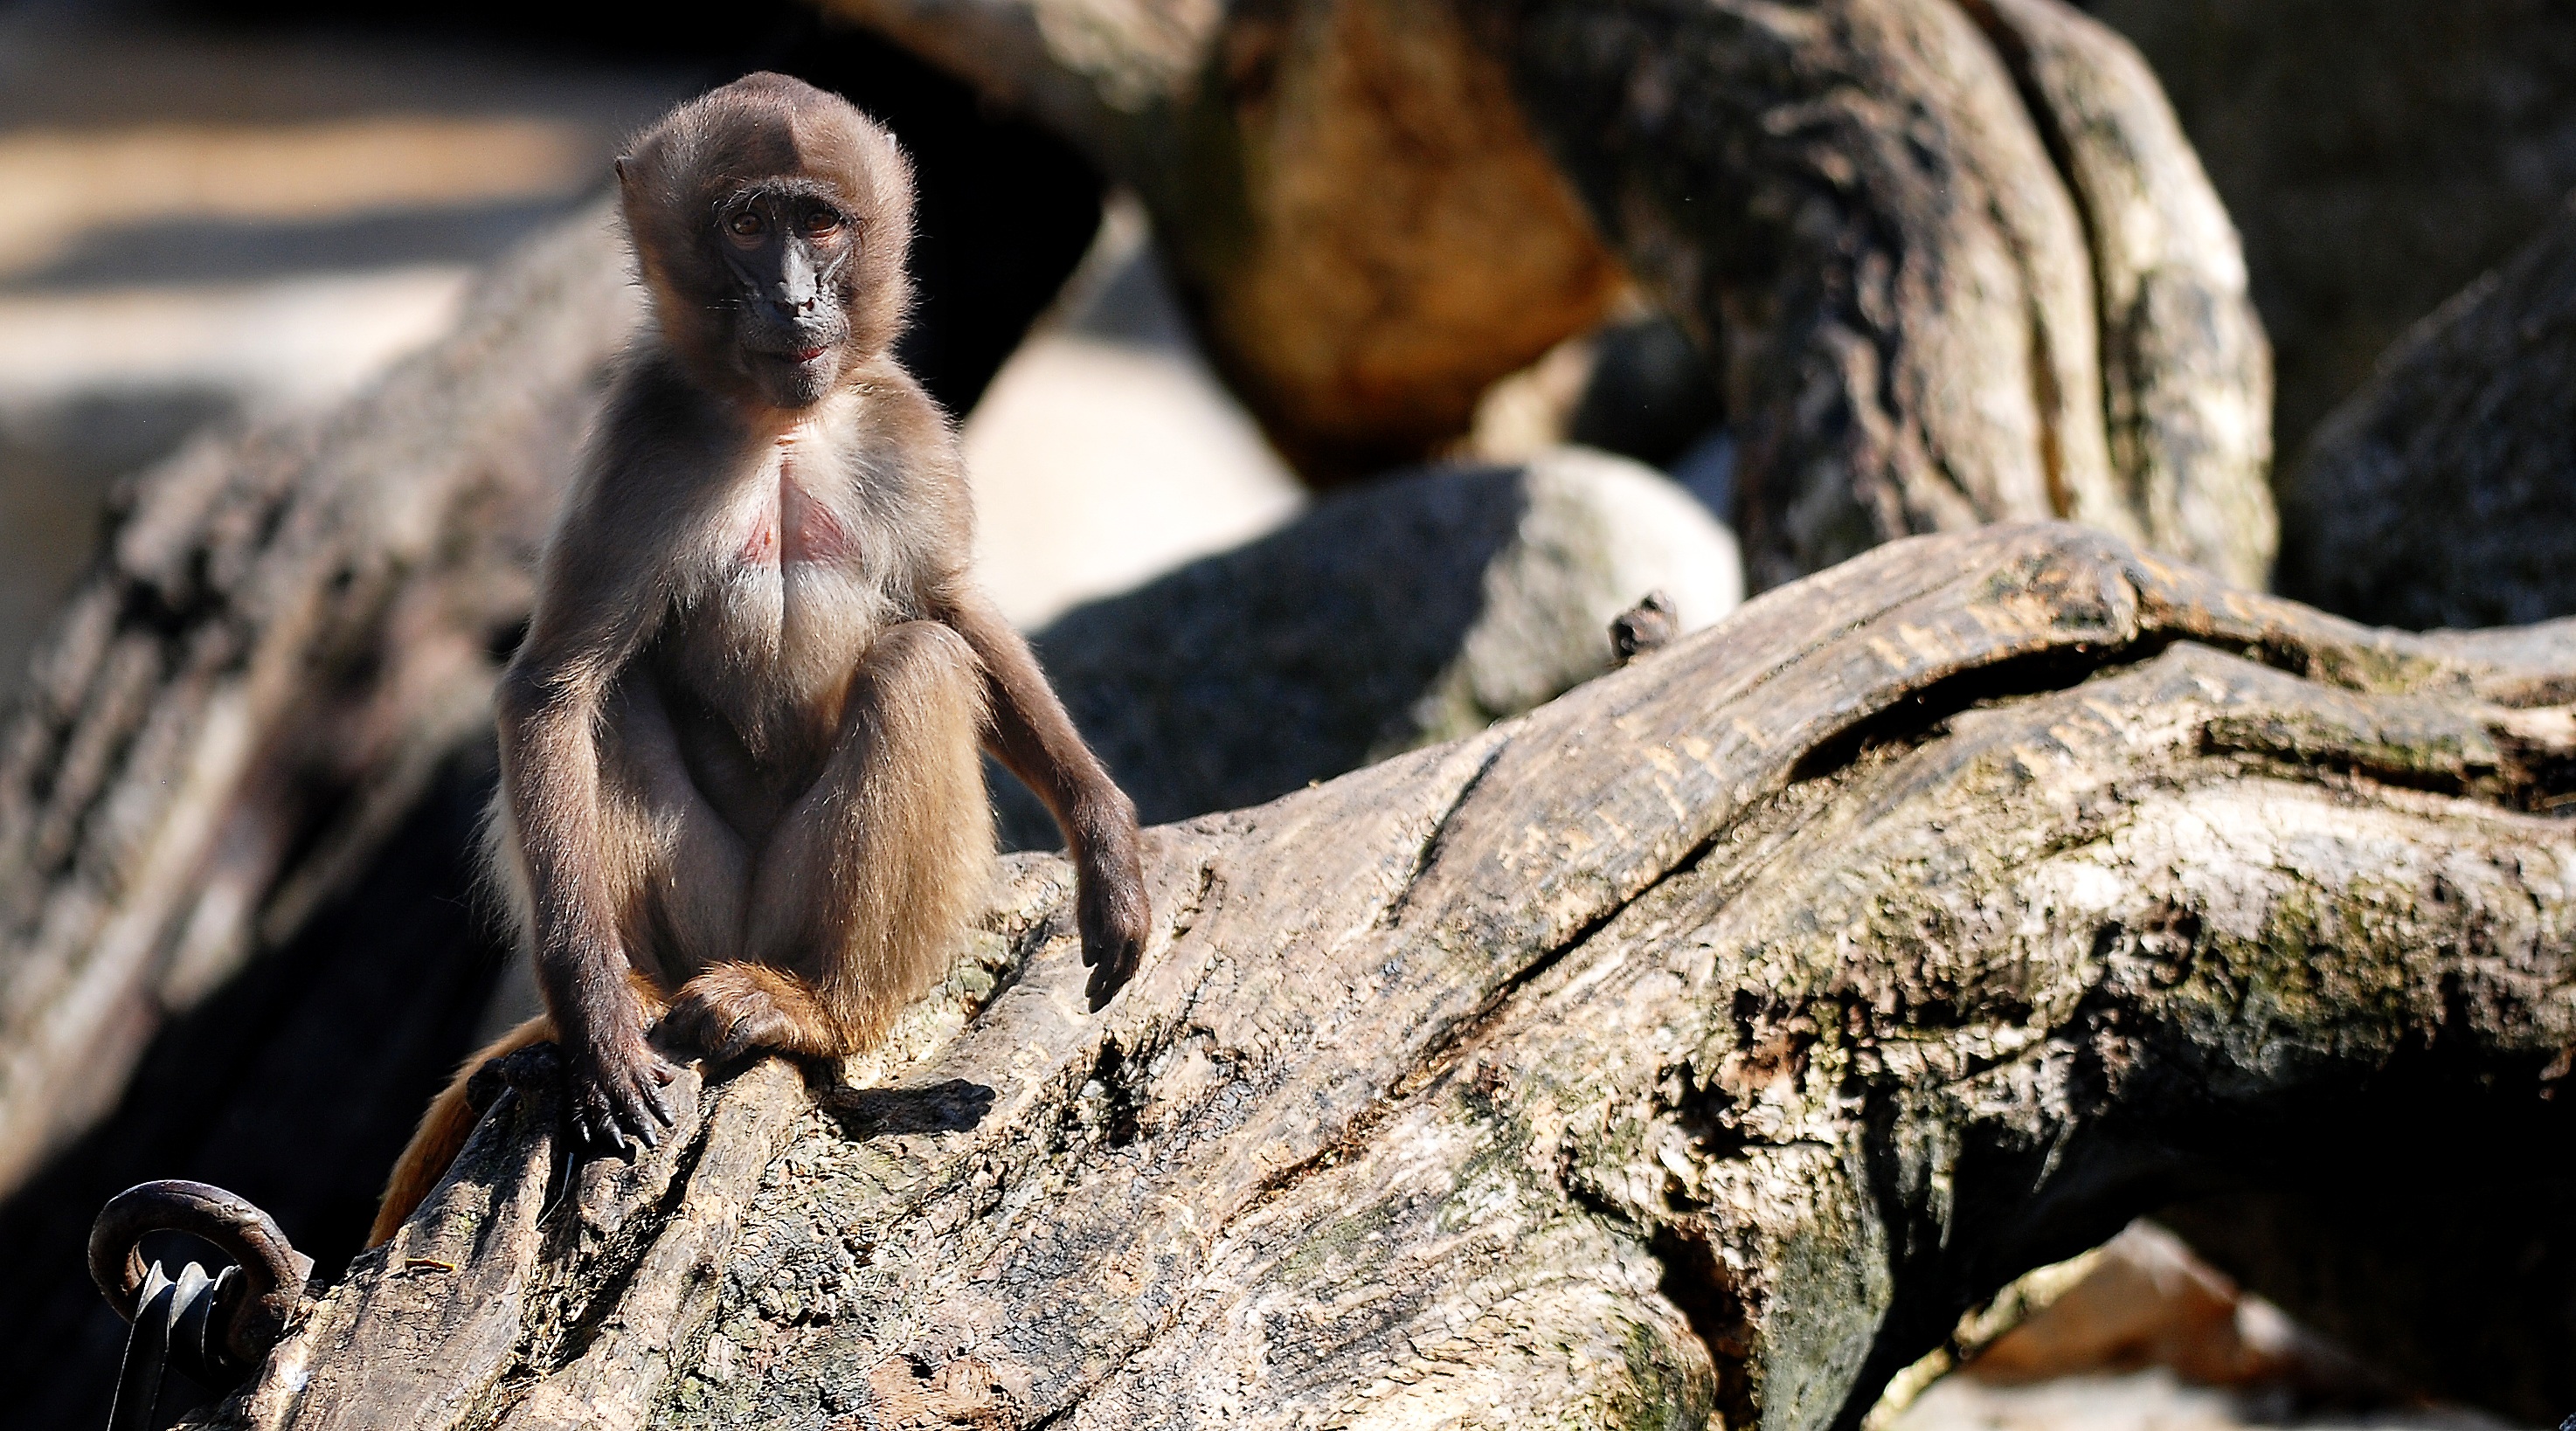
branch, animal, cute, wildlife, wild, zoo, mammal, monkey, fauna, primate, funny, adorable, macaque, zoo animals, cute animals, old world monkey